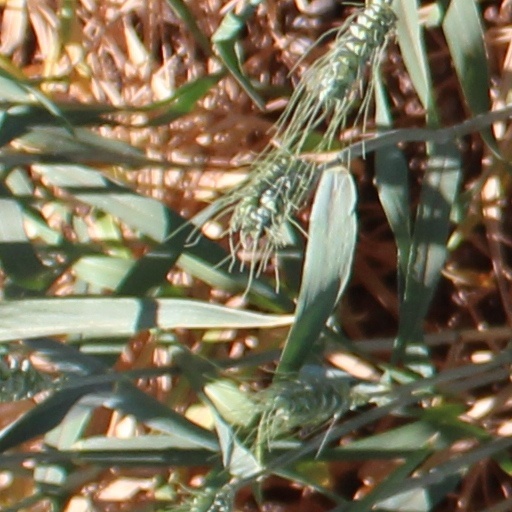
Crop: wheat